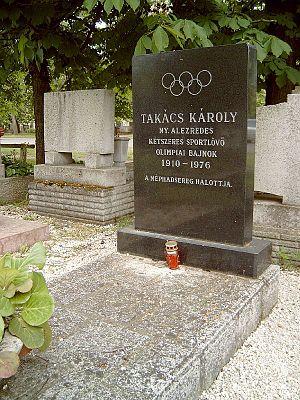
Károly Takács, né le 21 janvier 1910 à Budapest et mort le 5 janvier 1976 dans la même ville, est un militaire et sportif hongrois.